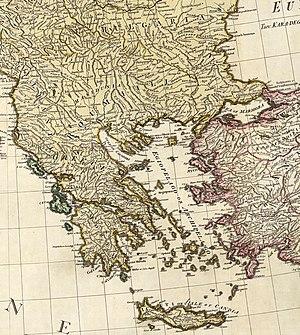
Dans l'histoire de la Grèce antique, l’époque archaïque précède l'époque classique. Ses limites chronologiques et sa définition précise diffèrent selon les auteurs, qui situent son début dans une fourchette allant du milieu du VIIIᵉ siècle av. J.-C. à l'an 600 av. J.-C, sa fin étant souvent assignée à l'année -480.
Cette page reprend la liste des sites de la civilisation grecque antique, de l'époque mycénienne à l'époque hellénistique, où des vestiges archéologiques sont visibles.